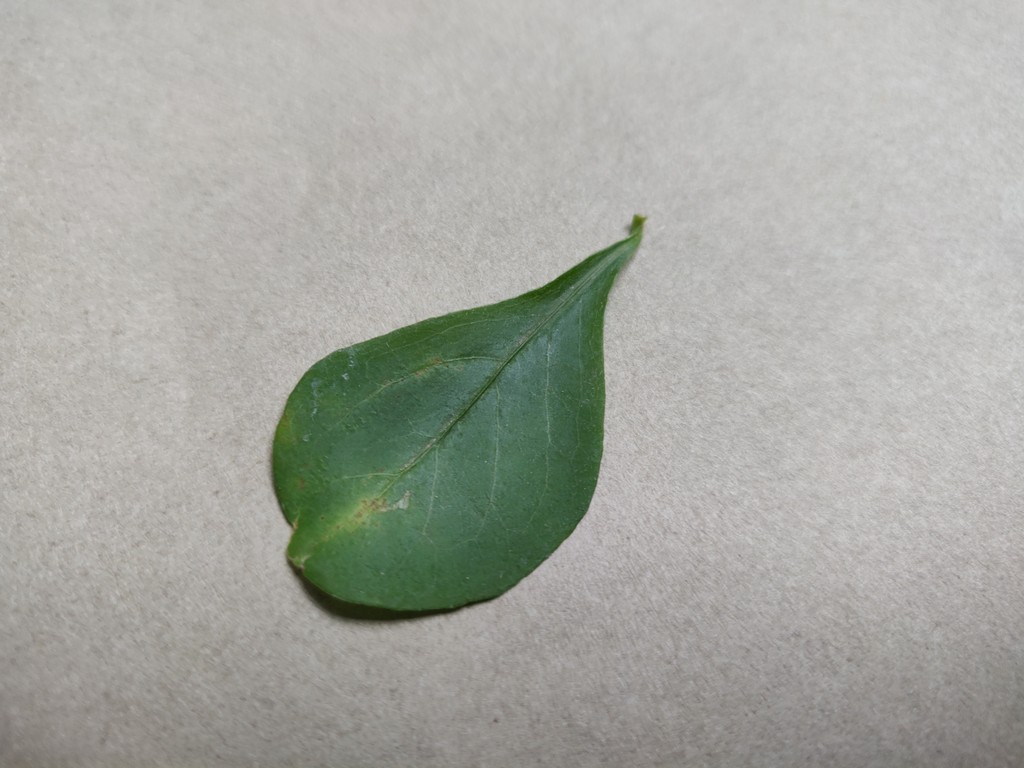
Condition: Unhealthy
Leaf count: single
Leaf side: front